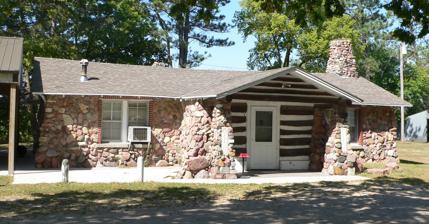
Building: Columbus Izaak Walton League Lodge
Country: United States of America
Year built: 1938
United States historic place Columbus Izaak Walton League Lodge U.S. National Register of Historic Places Show map of Nebraska Show map of the United States Location NE 81, Columbus, Nebraska Coordinates 41°24′27″N 97°22′09″W / 41.40750°N 97.36917°W / 41.40750; -97.36917 ( Columbus Izaak Walton League Lodge ) Area 9 acres (3.6 ha) Built 1938 Architect Emiel Christensen Architectural style Bungalow/craftsman, Rustic NRHP reference No. 01001277 Added to NRHP November 29, 2001 The Columbus Izaak Walton League Lodge , on U.S. Route 81 just south of Columbus, Nebraska , was built in 1938. It was designed by local architect Emiel Christensen , whose Oak Ballroom in nearby Schuyler, Nebraska , shares a similar rustic style. The lodge sits on the north bank of Barnum Creek and is mainly constructed of cottonwood logs donated by a local landowner. Volunteer labor was used to construct it. The lodge was listed on the National Register of Historic Places in 2001. The listing included two contributing buildings and five contributing structures . It serves as the lodge of the Columbus chapter of the Izaak Walton League , one of the oldest conservation organizations in the United States. The lodge building is available for rent, for weddings or other usages, in 2018. Other names: NeHBS No. PT00-262 References